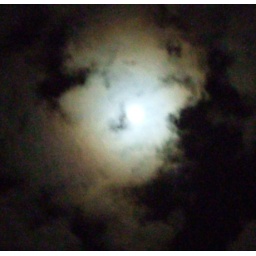
The wind was moving the clouds over the face of the full moon, but it kept shining.